Ed Mirvish Theatre

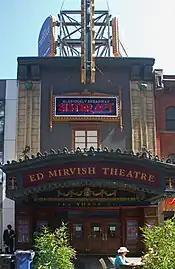
Ed Mirvish Theatre, September 2012

On December 6, 2011, following the expiration of Canon's sponsorship, the theatre was renamed the Ed Mirvish Theatre in honour of Mirvish Productions co-founder Ed Mirvish, who had died in 2007.